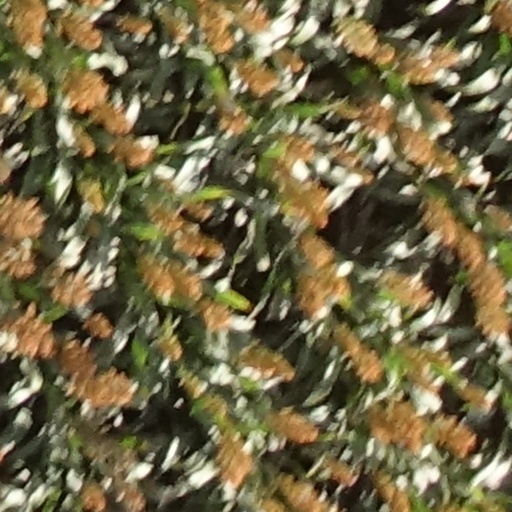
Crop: sorghum